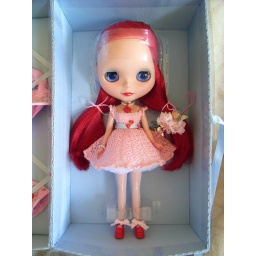
Forget Me Not in her box ready to ship to Japan :)